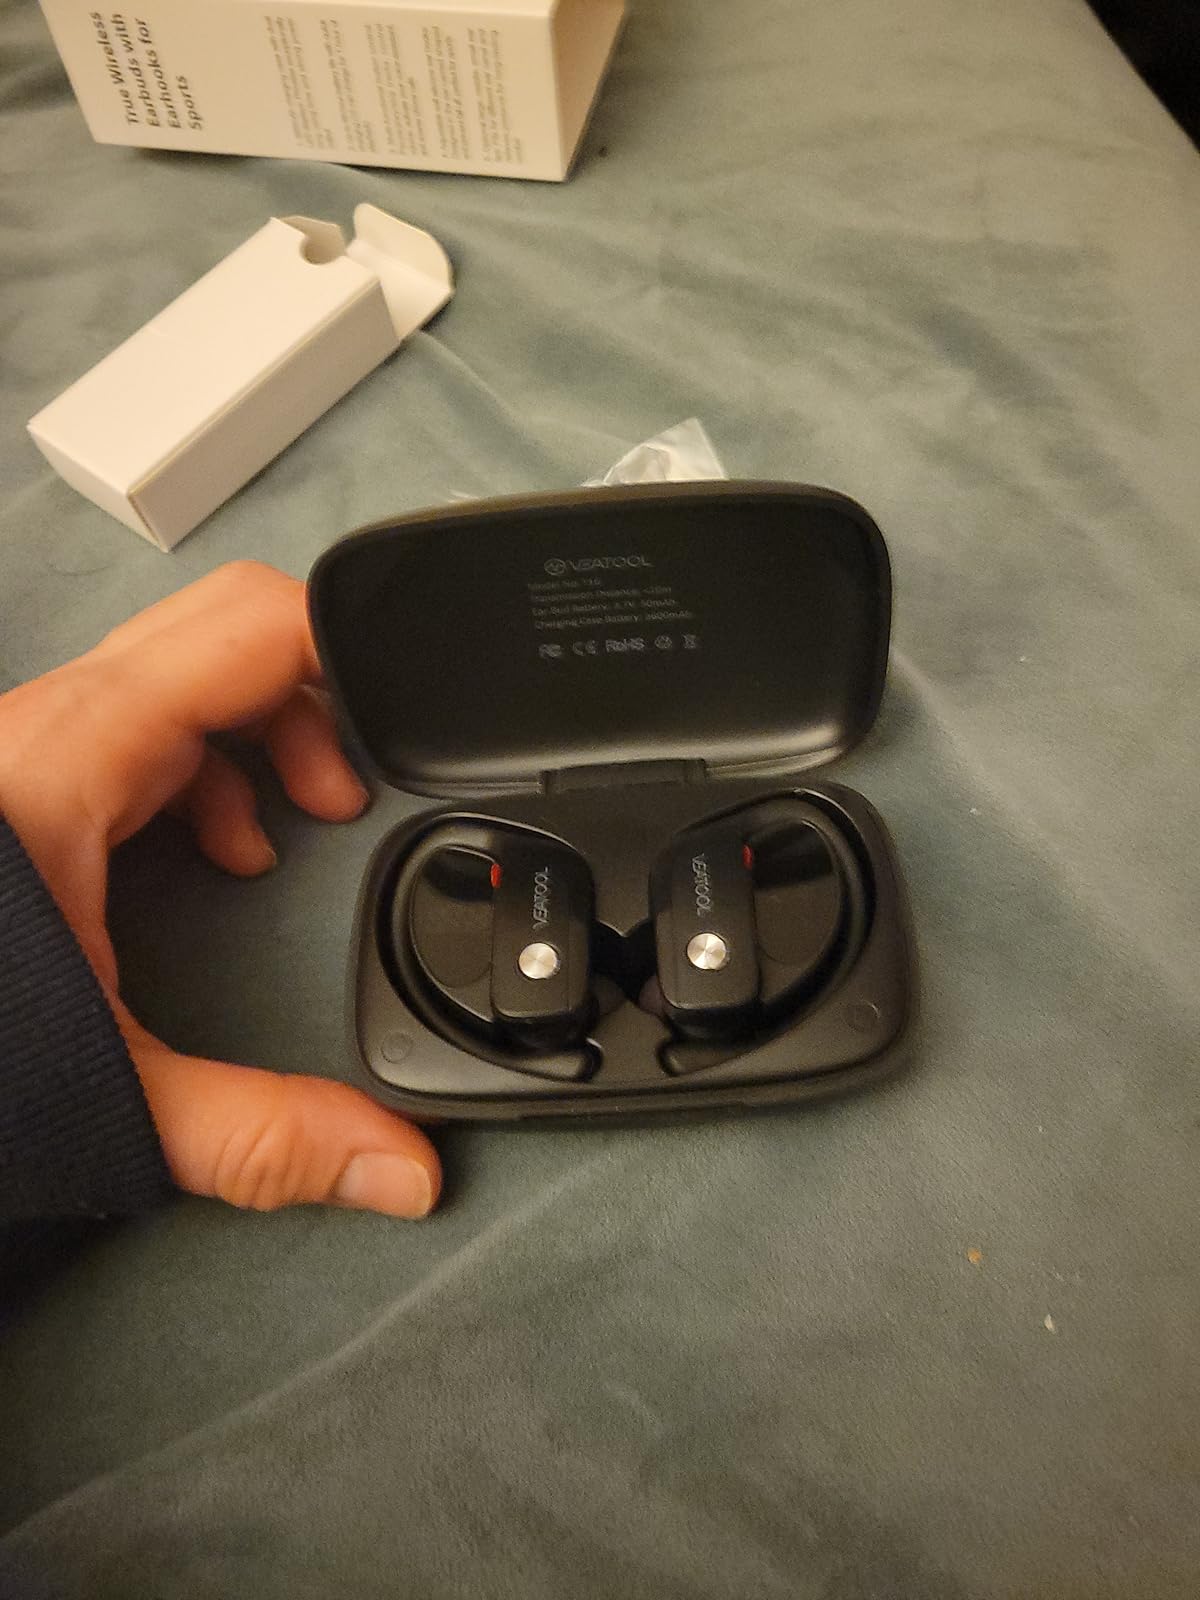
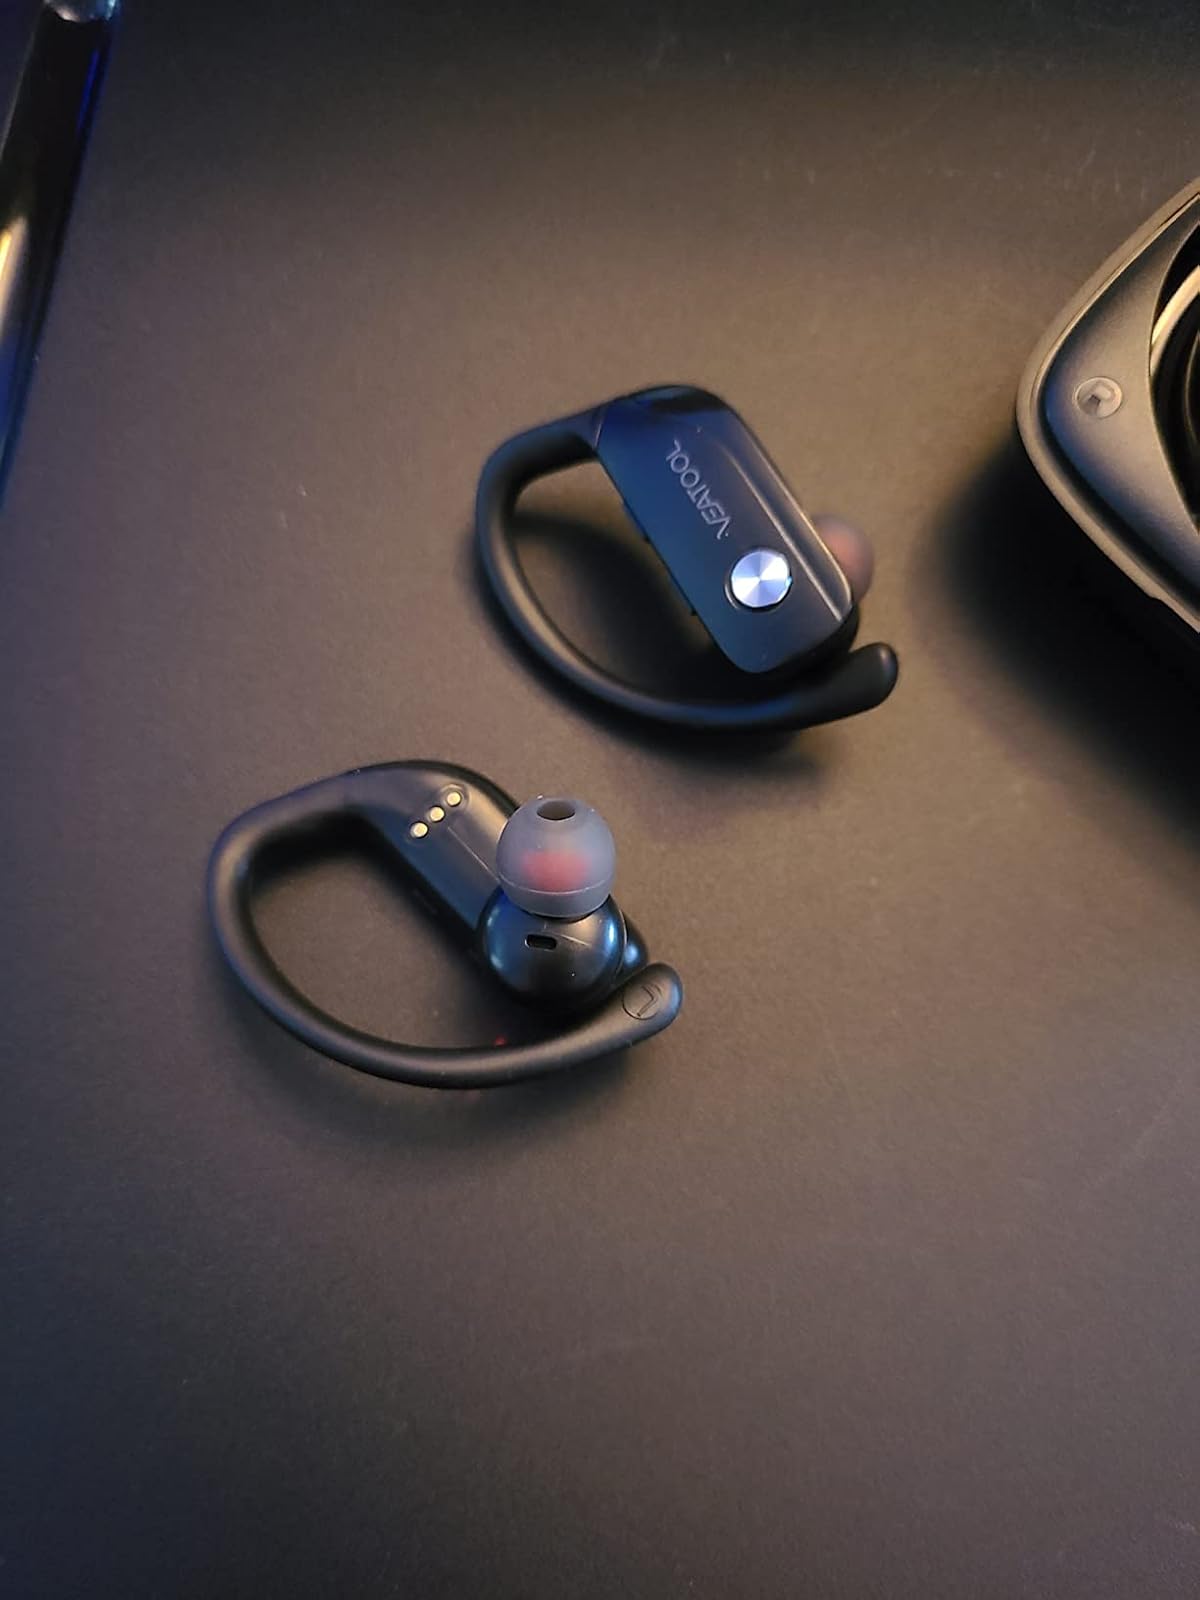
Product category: earbuds
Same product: yes